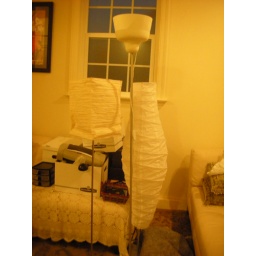
All in great condition! The paper lamps are great mood lamps!